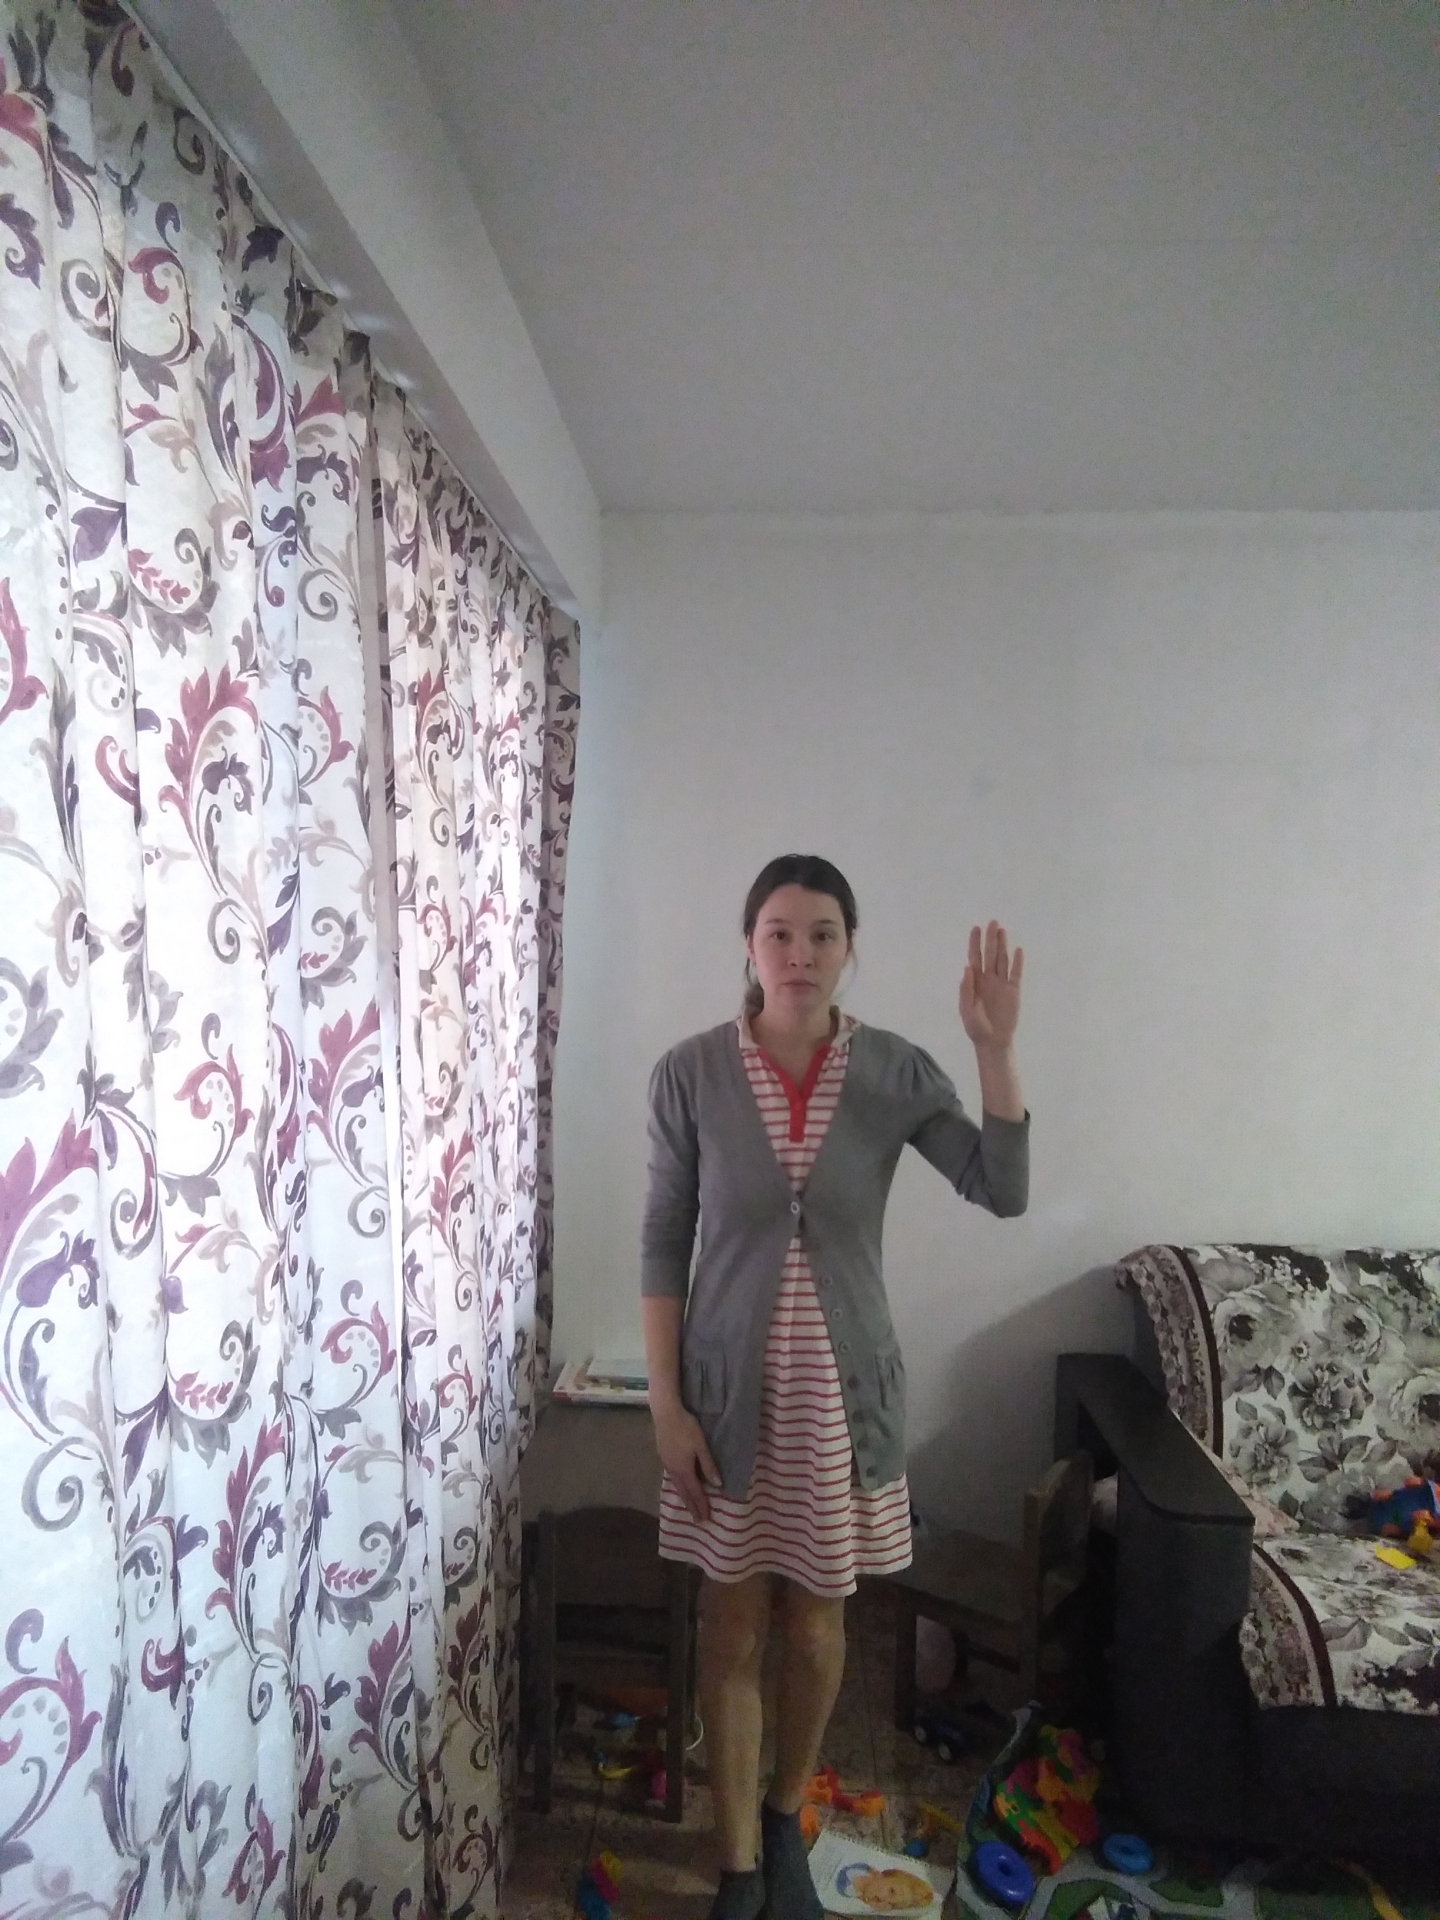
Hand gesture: stop